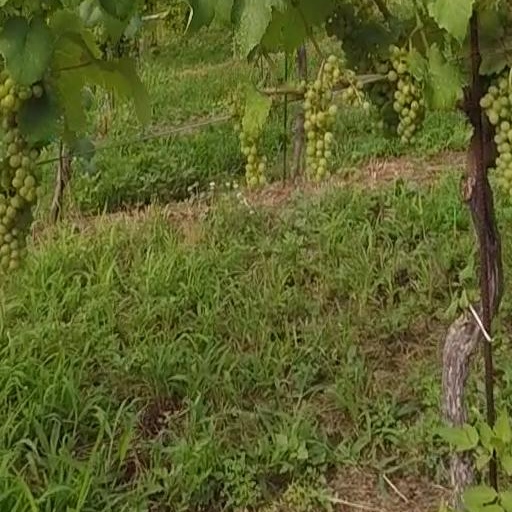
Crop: grape